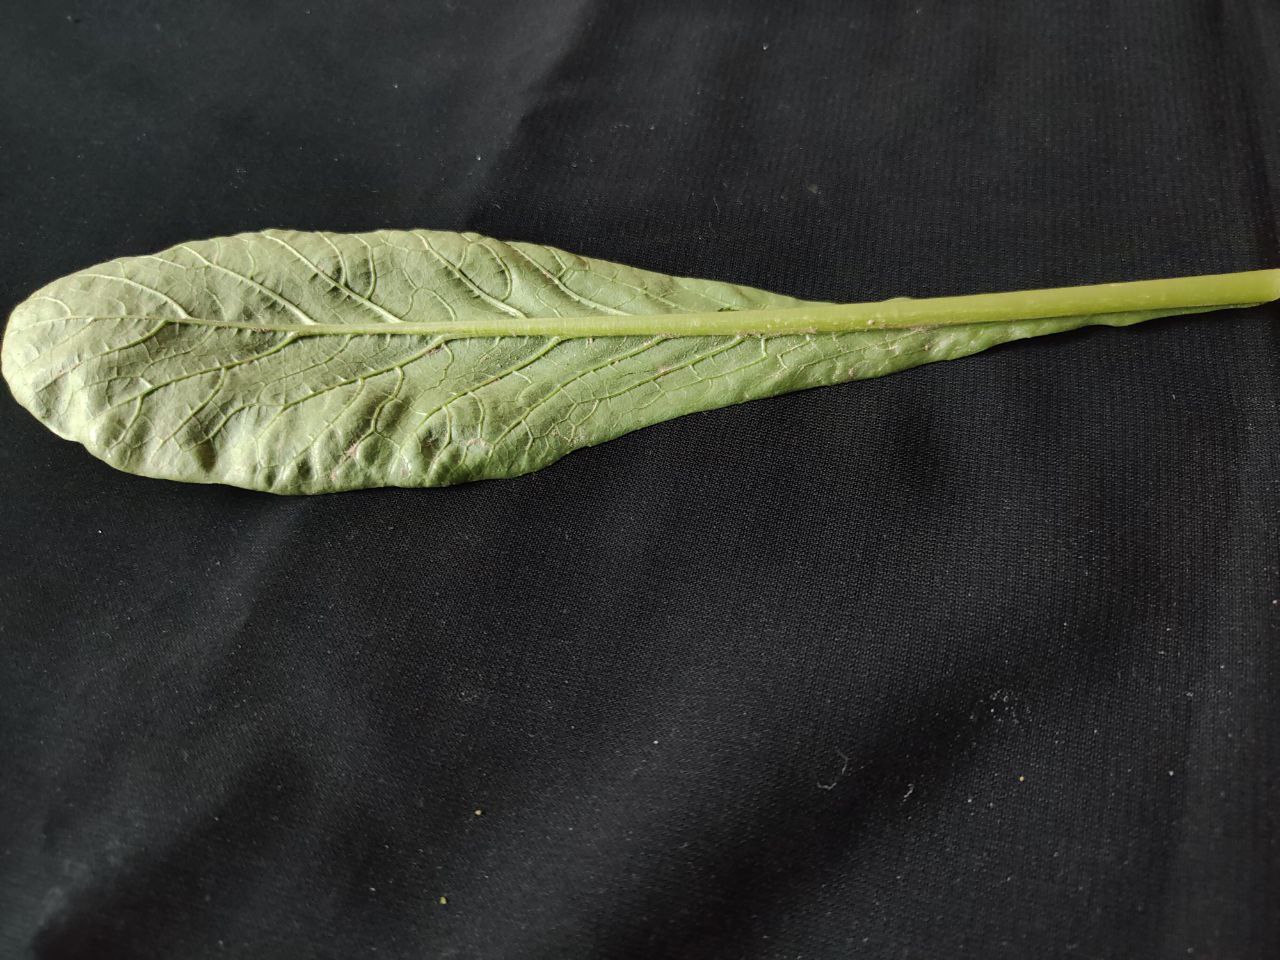
Label: Fresh leaf